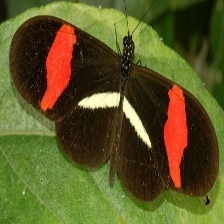
Species: RED POSTMAN
Butterfly family (ImageNet category): monarch